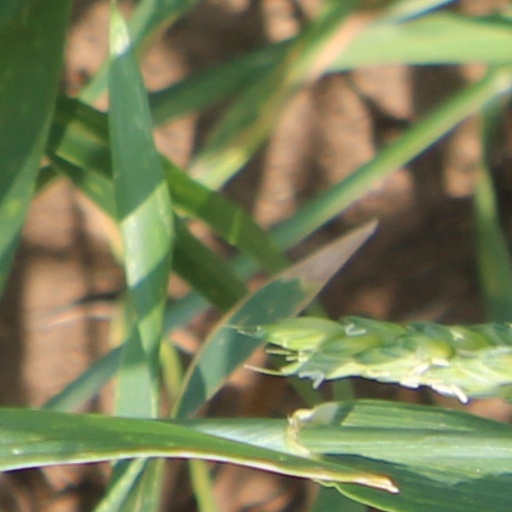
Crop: wheat